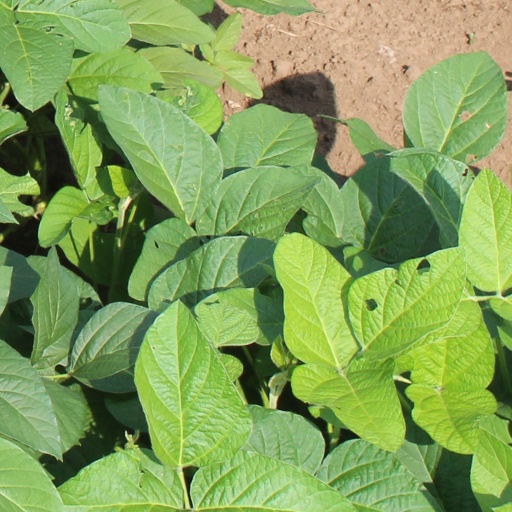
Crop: soybean